Antoine Caron

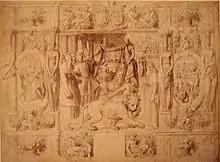
"The Lion of Barbarossa" by Antoine Caron, circa 1562, thought to depict the lion given to Francis I during the Ottoman embassy to France (1533)

Not many of Caron's works survive, but they include historical and allegorical subjects, court ceremonies, astrological scenes, and his massacres, done in the mid-1560s. An example is his only signed and dated painting, "Massacres under the Triumvirate" (1566) which hangs in the Louvre. Caron used bright colors and incorporated unusual architectural forms. He often placed his human figures almost insignificantly on grand stages, as did his mentor dell'Abbate. His figures tend to be elongated, even in portraits such as "Portrait of a Lady" (1577).